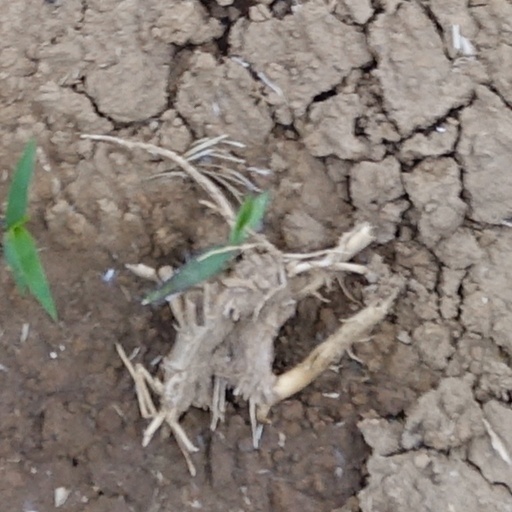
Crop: wheat